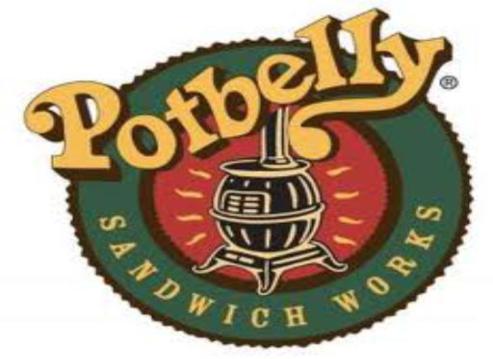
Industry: Food